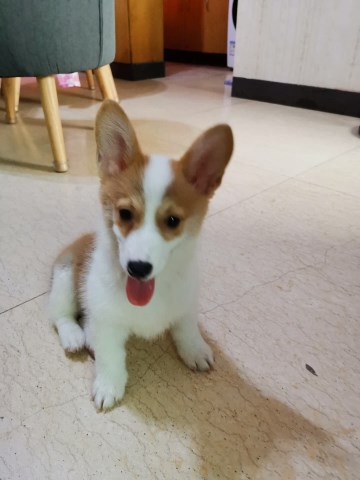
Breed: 2909-n000116-Cardigan